Orders, decorations, and medals of Canada

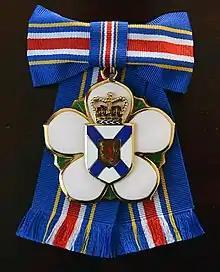
The insignia and ribbon of the Order of Nova Scotia

Within the Canadian system of honours are medals that specifically recognise death or severe injury in the course of military service. The Memorial Cross was created in 1919 by King George V, it is to be awarded to the mother, widow, widower, or next of kin of any member of the Canadian Forces who loses his or her life in active service, including peacekeeping, and other such international operations. From amongst the recipients of the medal has been drawn annually the Silver Cross Mother. Later, in 2008, Queen Elizabeth II approved the establishment of the Sacrifice Medal as a replacement for the Wound Stripe, to be presented to any member of the Canadian Forces or allied forces who were wounded or killed in action. The medal is also awarded posthumously to any member of the Canadian Forces who dies under honourable circumstances as a result of an injury or disease related to military service.